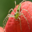
Label: spider